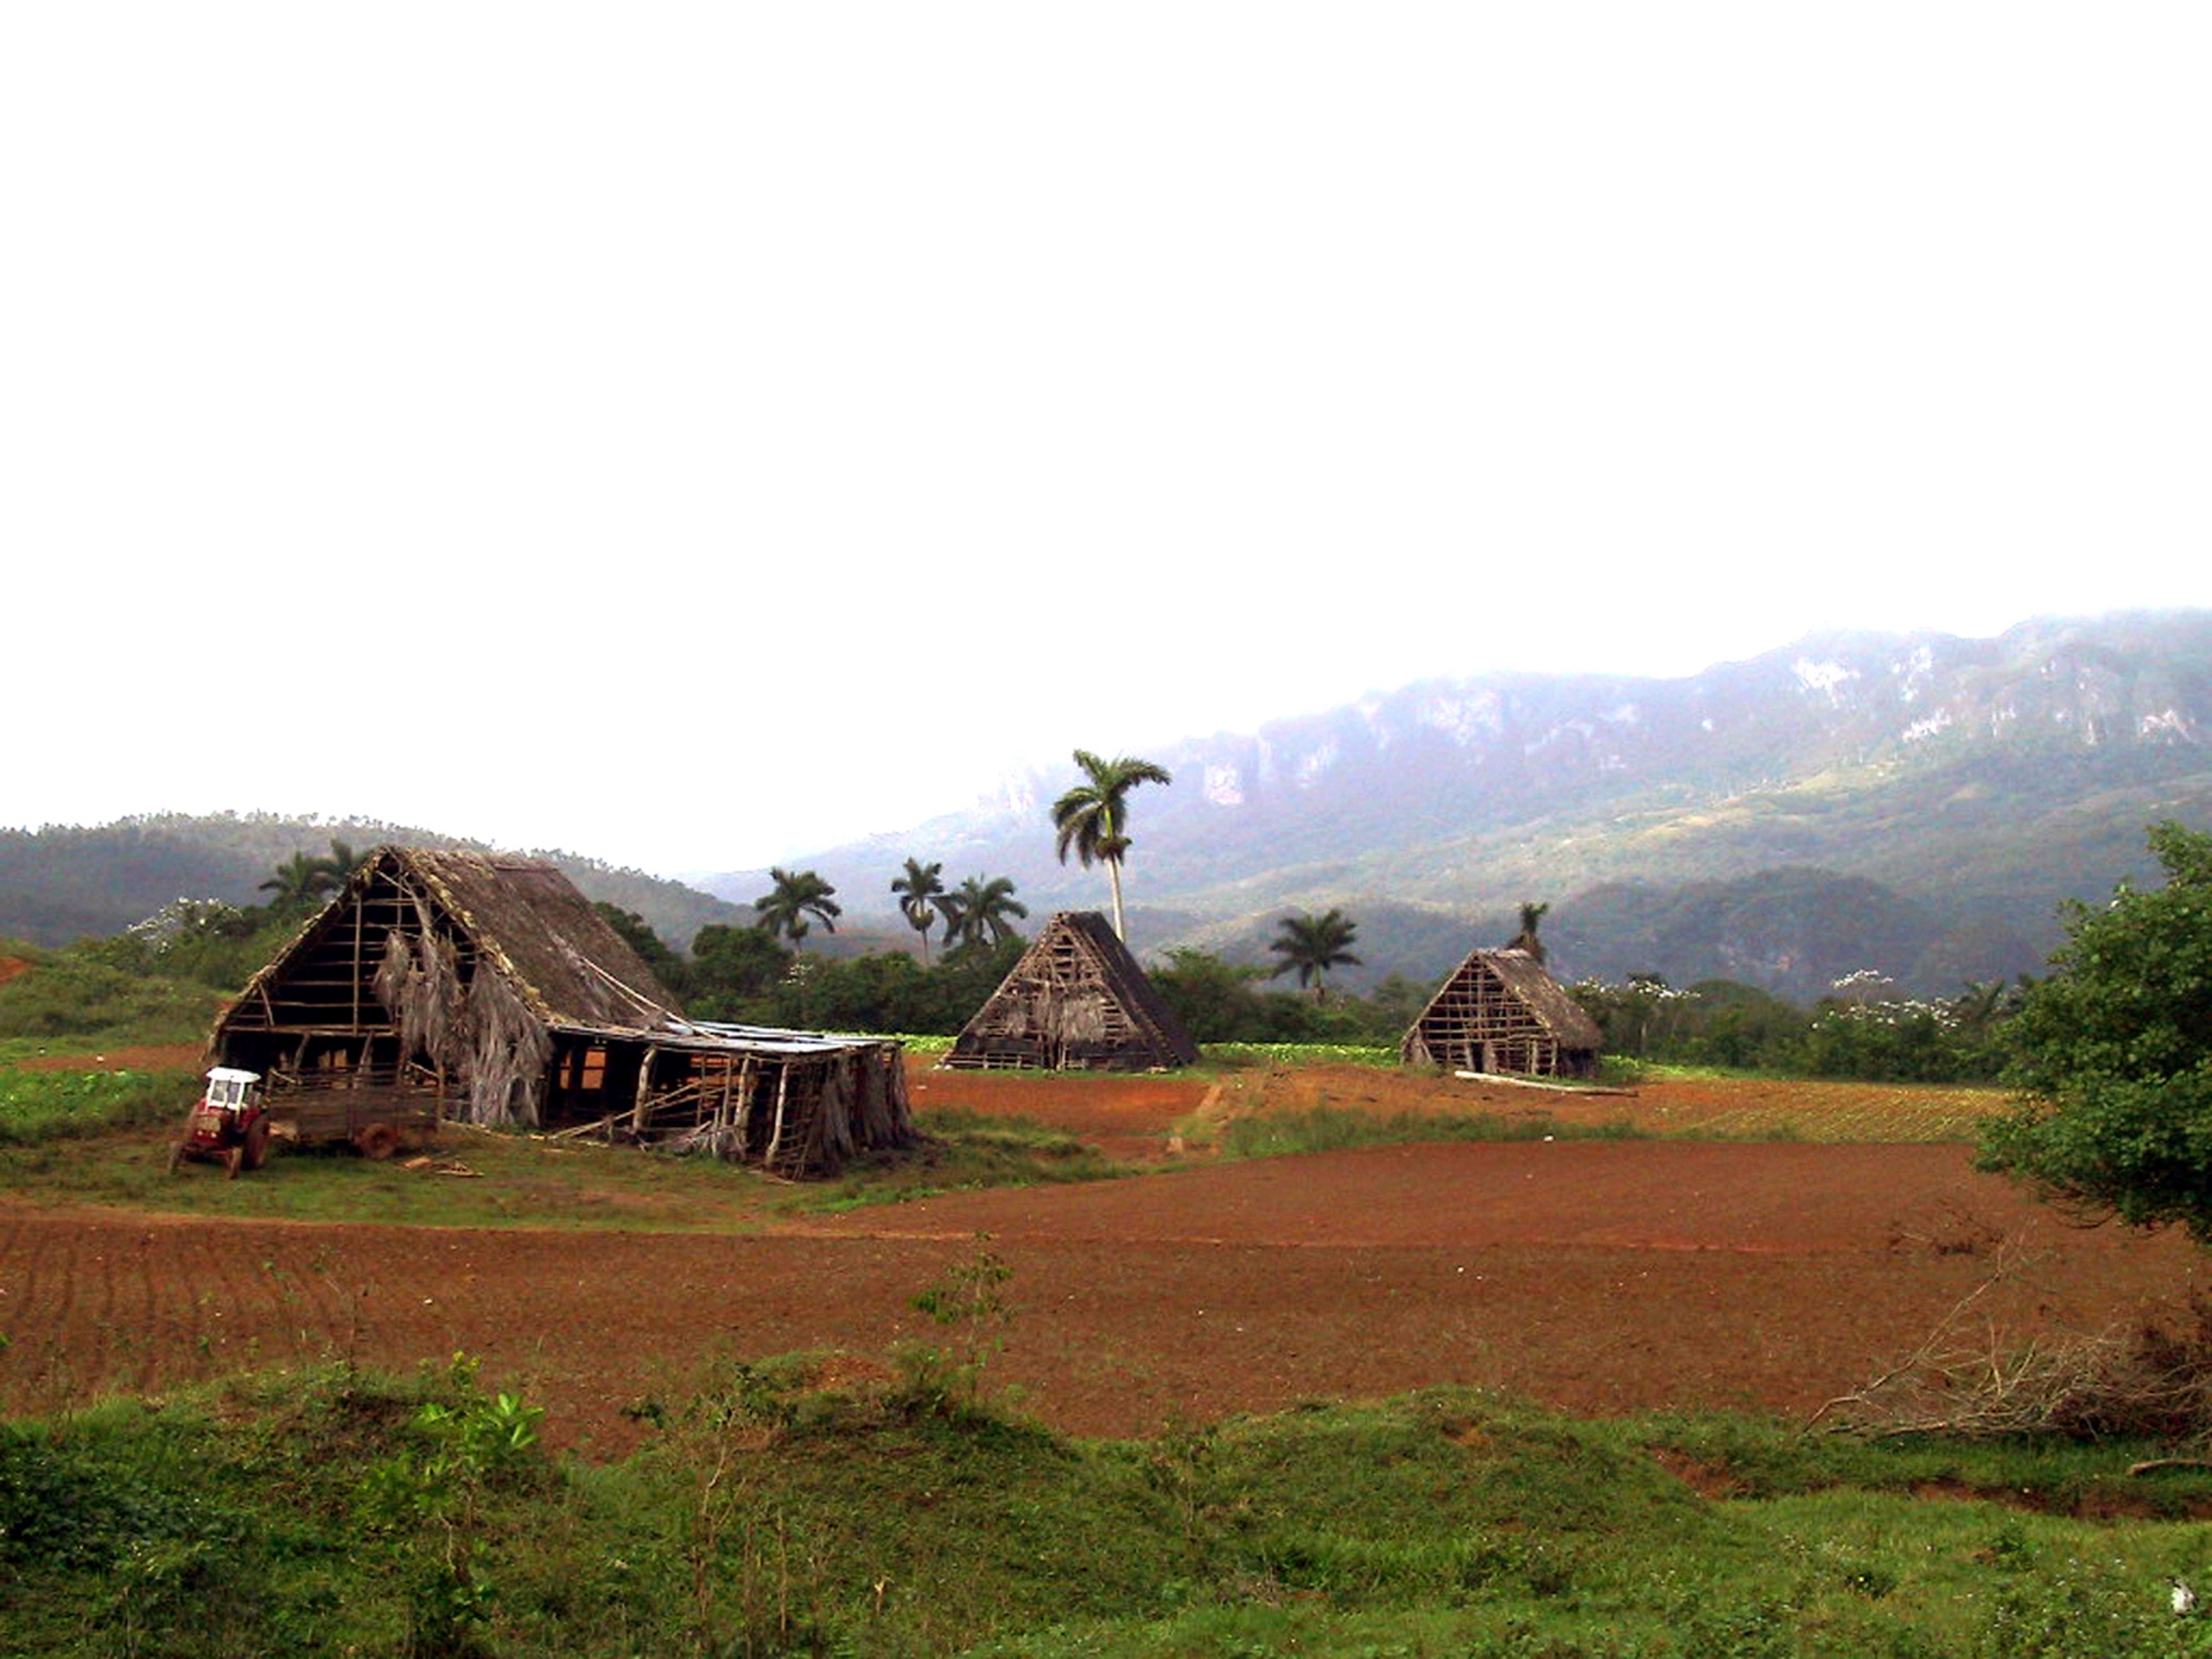
mountain, field, farm, hill, hut, village, soil, cuba, plateau, rural area, cottages, red earth, geological phenomenon, tobacco plantation